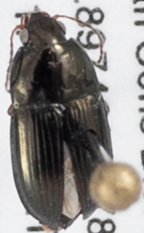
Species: Amara aenea
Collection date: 2021-06-17
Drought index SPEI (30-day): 0.072
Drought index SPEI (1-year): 0.24
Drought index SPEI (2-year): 0.03